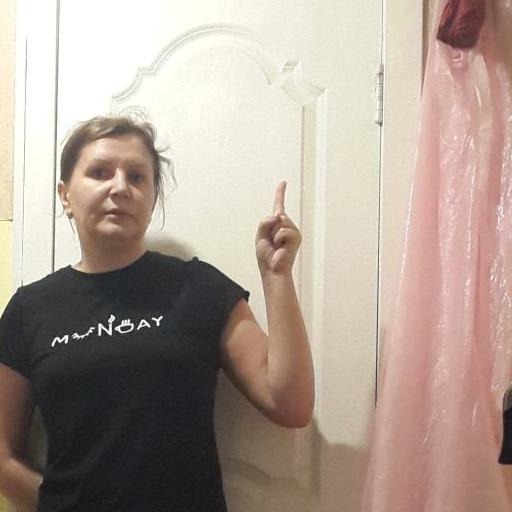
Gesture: one